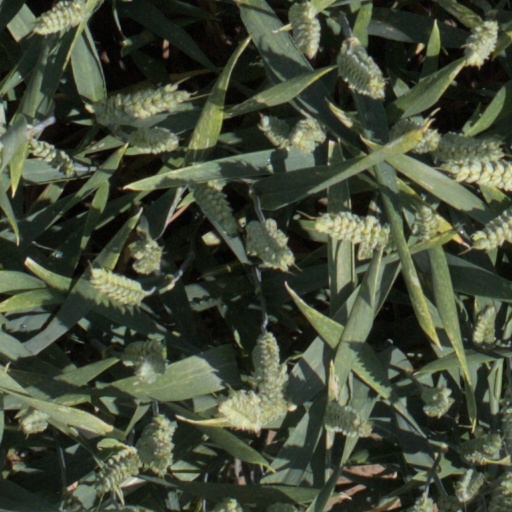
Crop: wheat